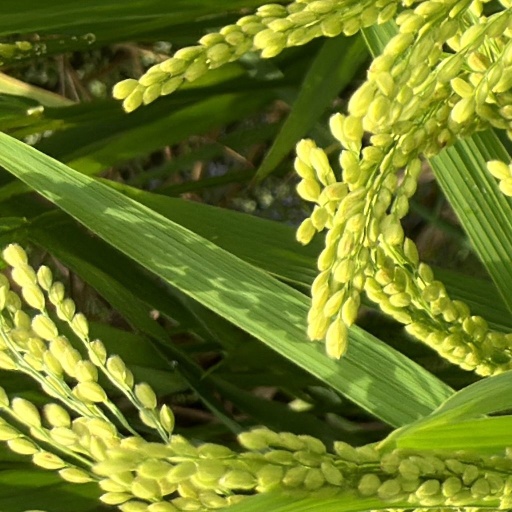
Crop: rice